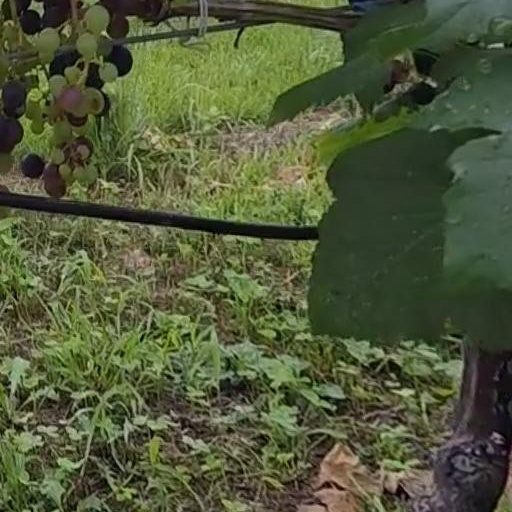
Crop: grape